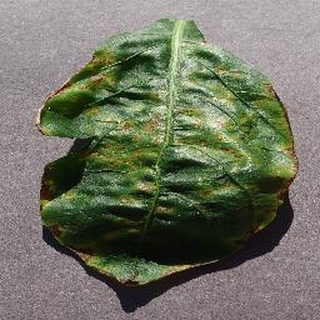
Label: bell_pepper_bacterial_spot